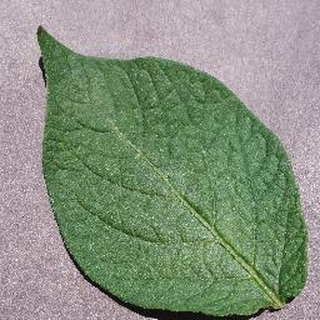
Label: healthy_potato